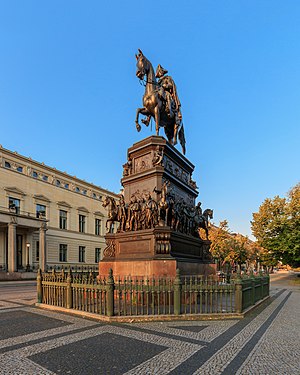
Berlins historie / Preussen
Statue af Frederik den Store på Unter den Linden.